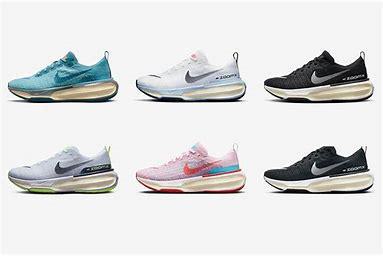
Brand: Nike
Model: Invincible 3